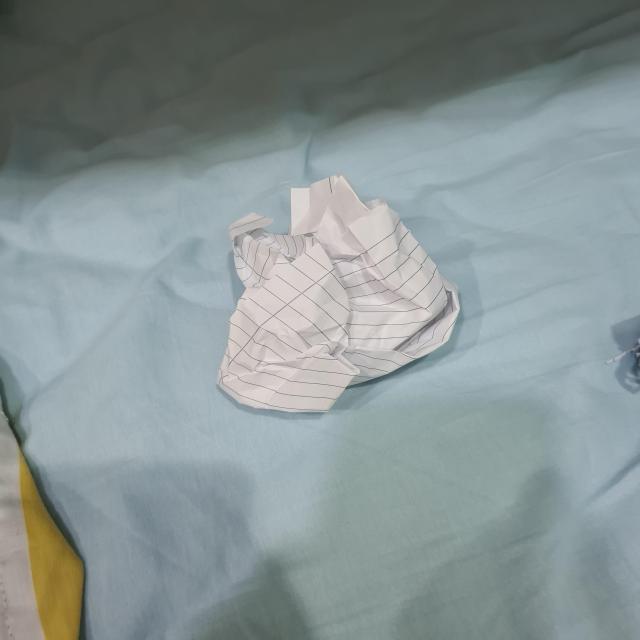
Label: tissues